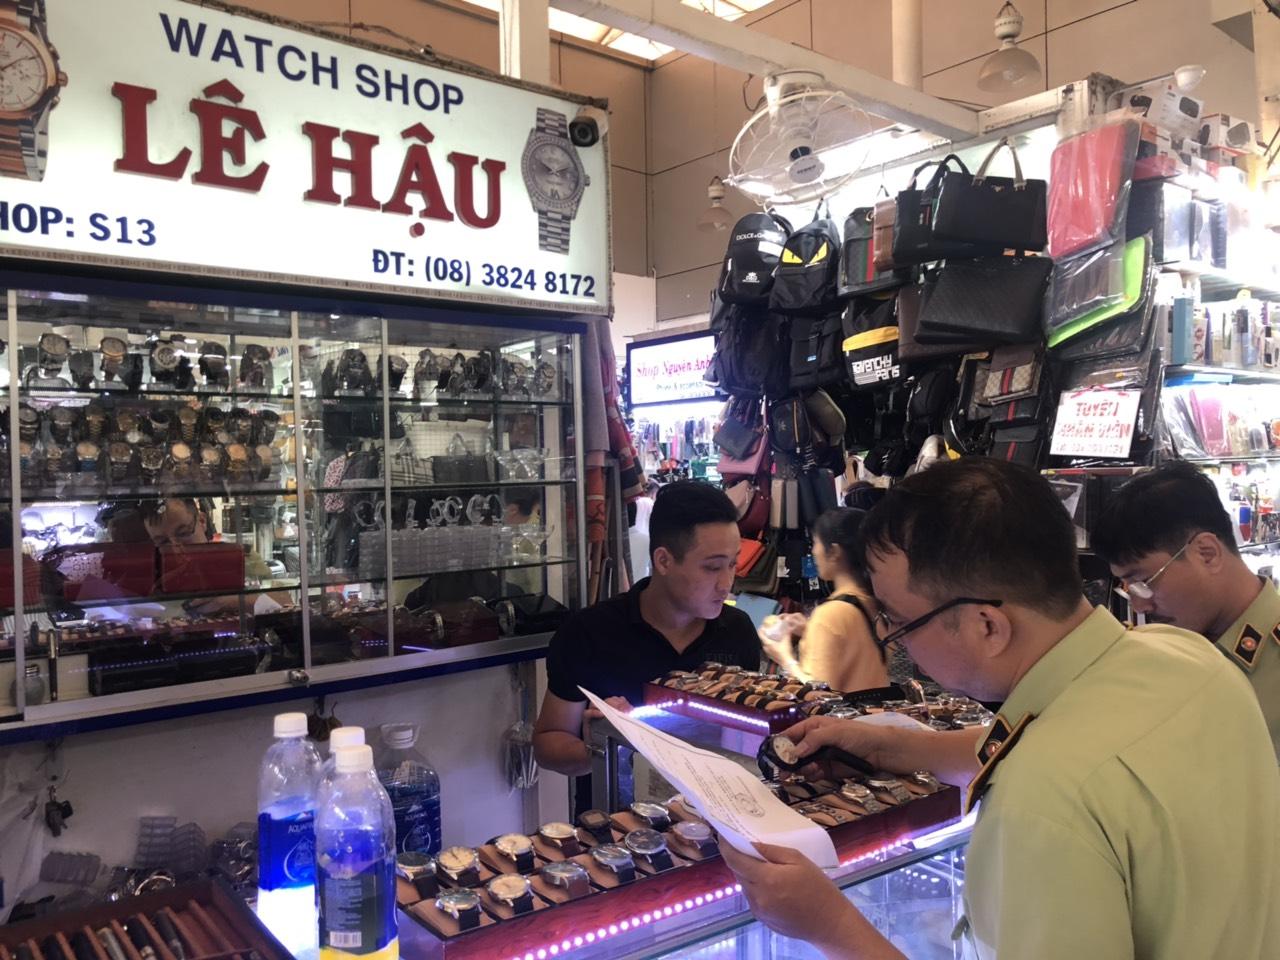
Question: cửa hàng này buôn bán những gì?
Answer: cửa hàng này buôn bán đồng hồ